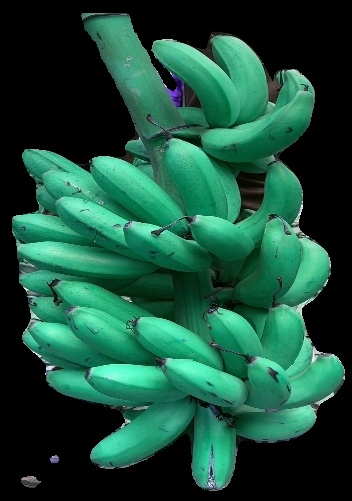
Variety: rasbale
Grade: grade1